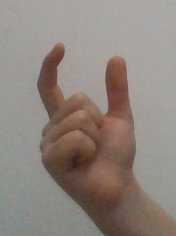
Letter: nun